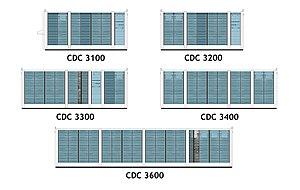
Famille complète de la série des superordinateurs CDC 3000